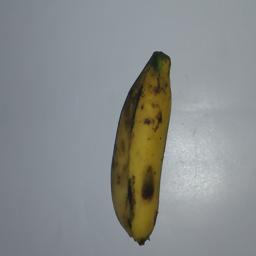
Banana variety: Champa Kola